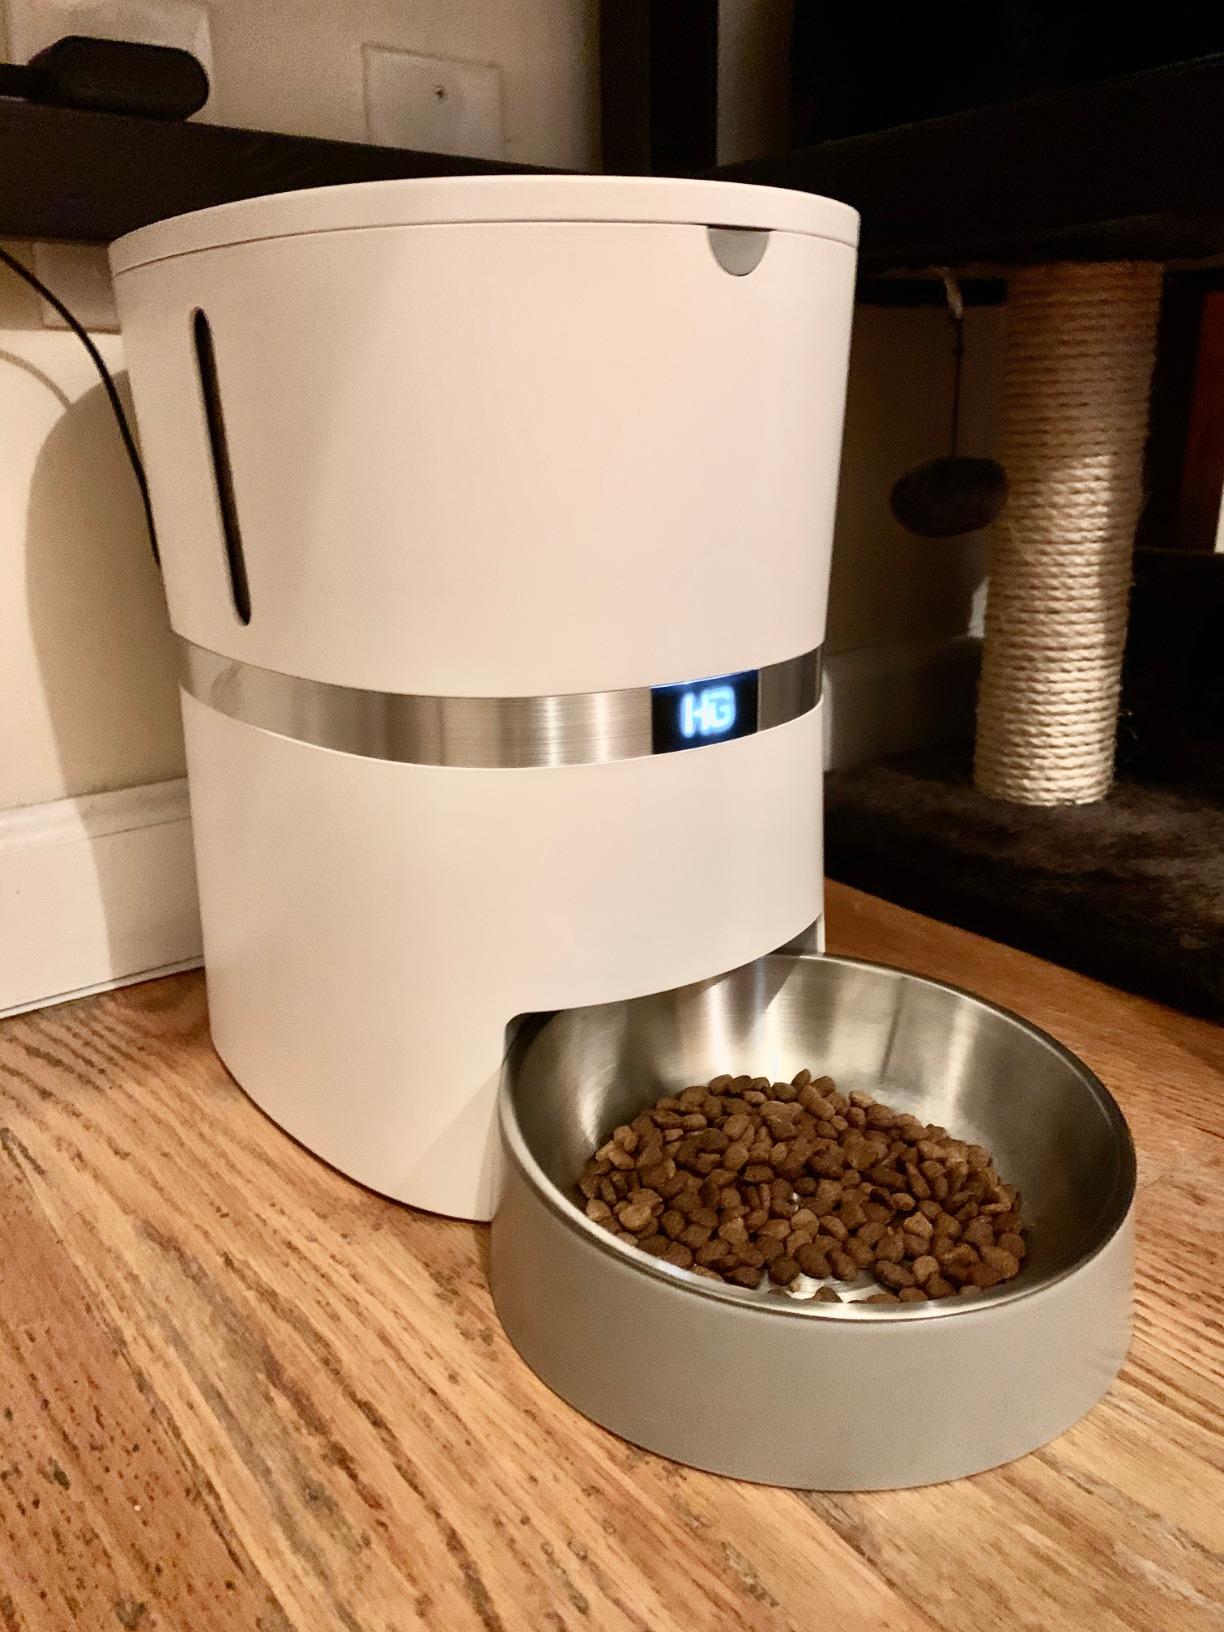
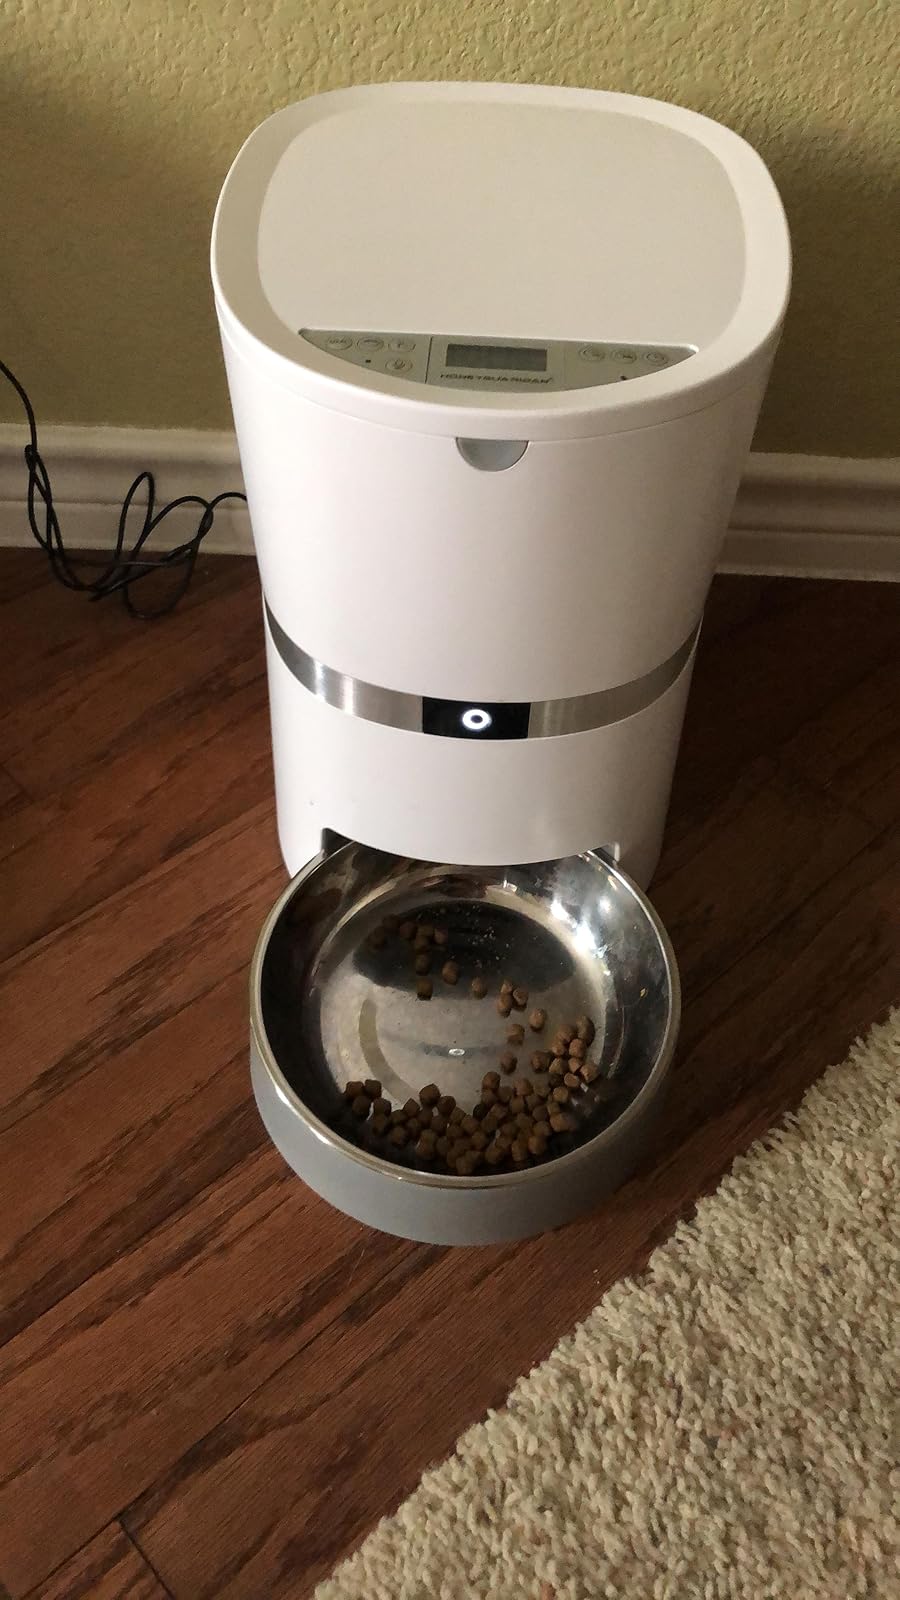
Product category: items_feeder
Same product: yes